Barkley Shut Up and Jam!

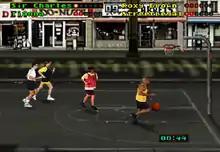
Gameplay screenshot from the unreleased Atari Jaguar version of "Barkley Shut Up and Jam!", showcasing a match in Chicago.

In November 1993, Accolade signed an agreement with Atari Corporation to be a third-party developer for the then-recently released Atari Jaguar and licensed five titles from their catalog to Atari Corp. in order to be ported and released for the system, with "Barkley Shut Up and Jam!" (under its original development title) being among the five licensed games and it was first announced in early 1994. The port was later showcased by Atari in an early playable state at WCES '95, featuring redrawn sprites and digitized graphics, with plans for a Q2 1995 release but was later rescheduled to be published in September 1995.